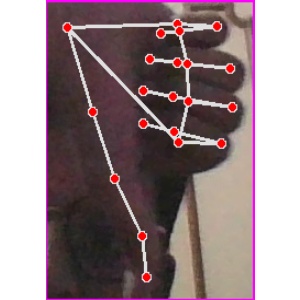
अक्षर: फ